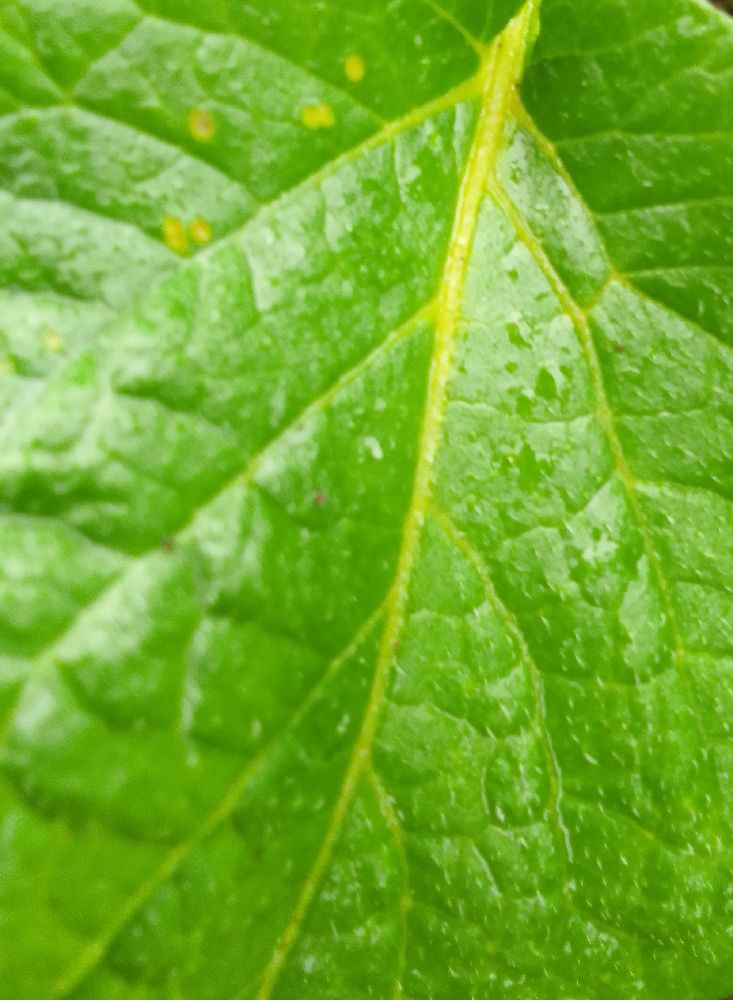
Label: Healthy